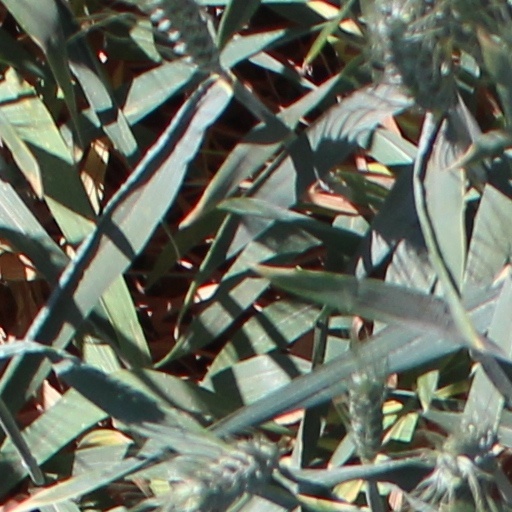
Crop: wheat